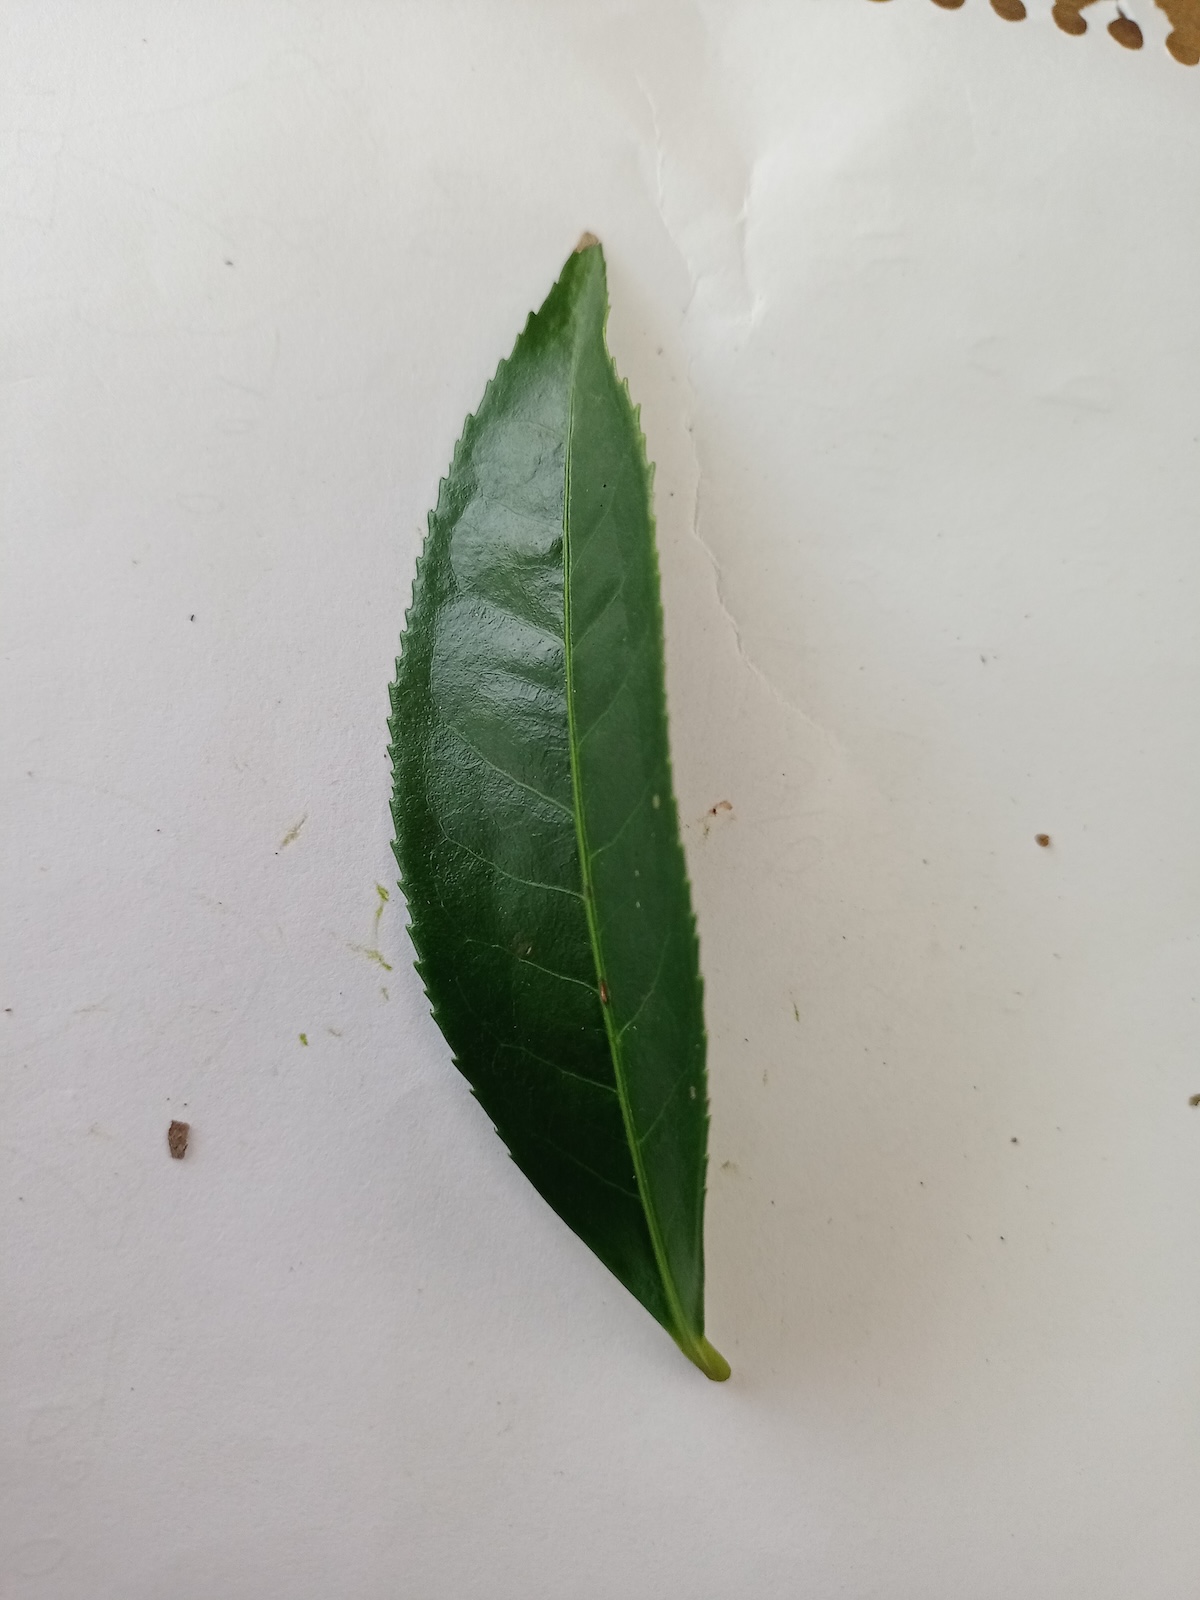
Label: Healthy leaf